Nuclear waste management in France

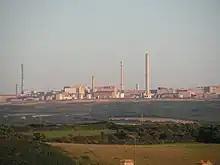
La Hague reprocessing plant

The waste manager must also consider its physical characteristics (gas, liquid, solid, powdery or not, etc.) and its potential chemical toxicity, as well as its age and reactivity